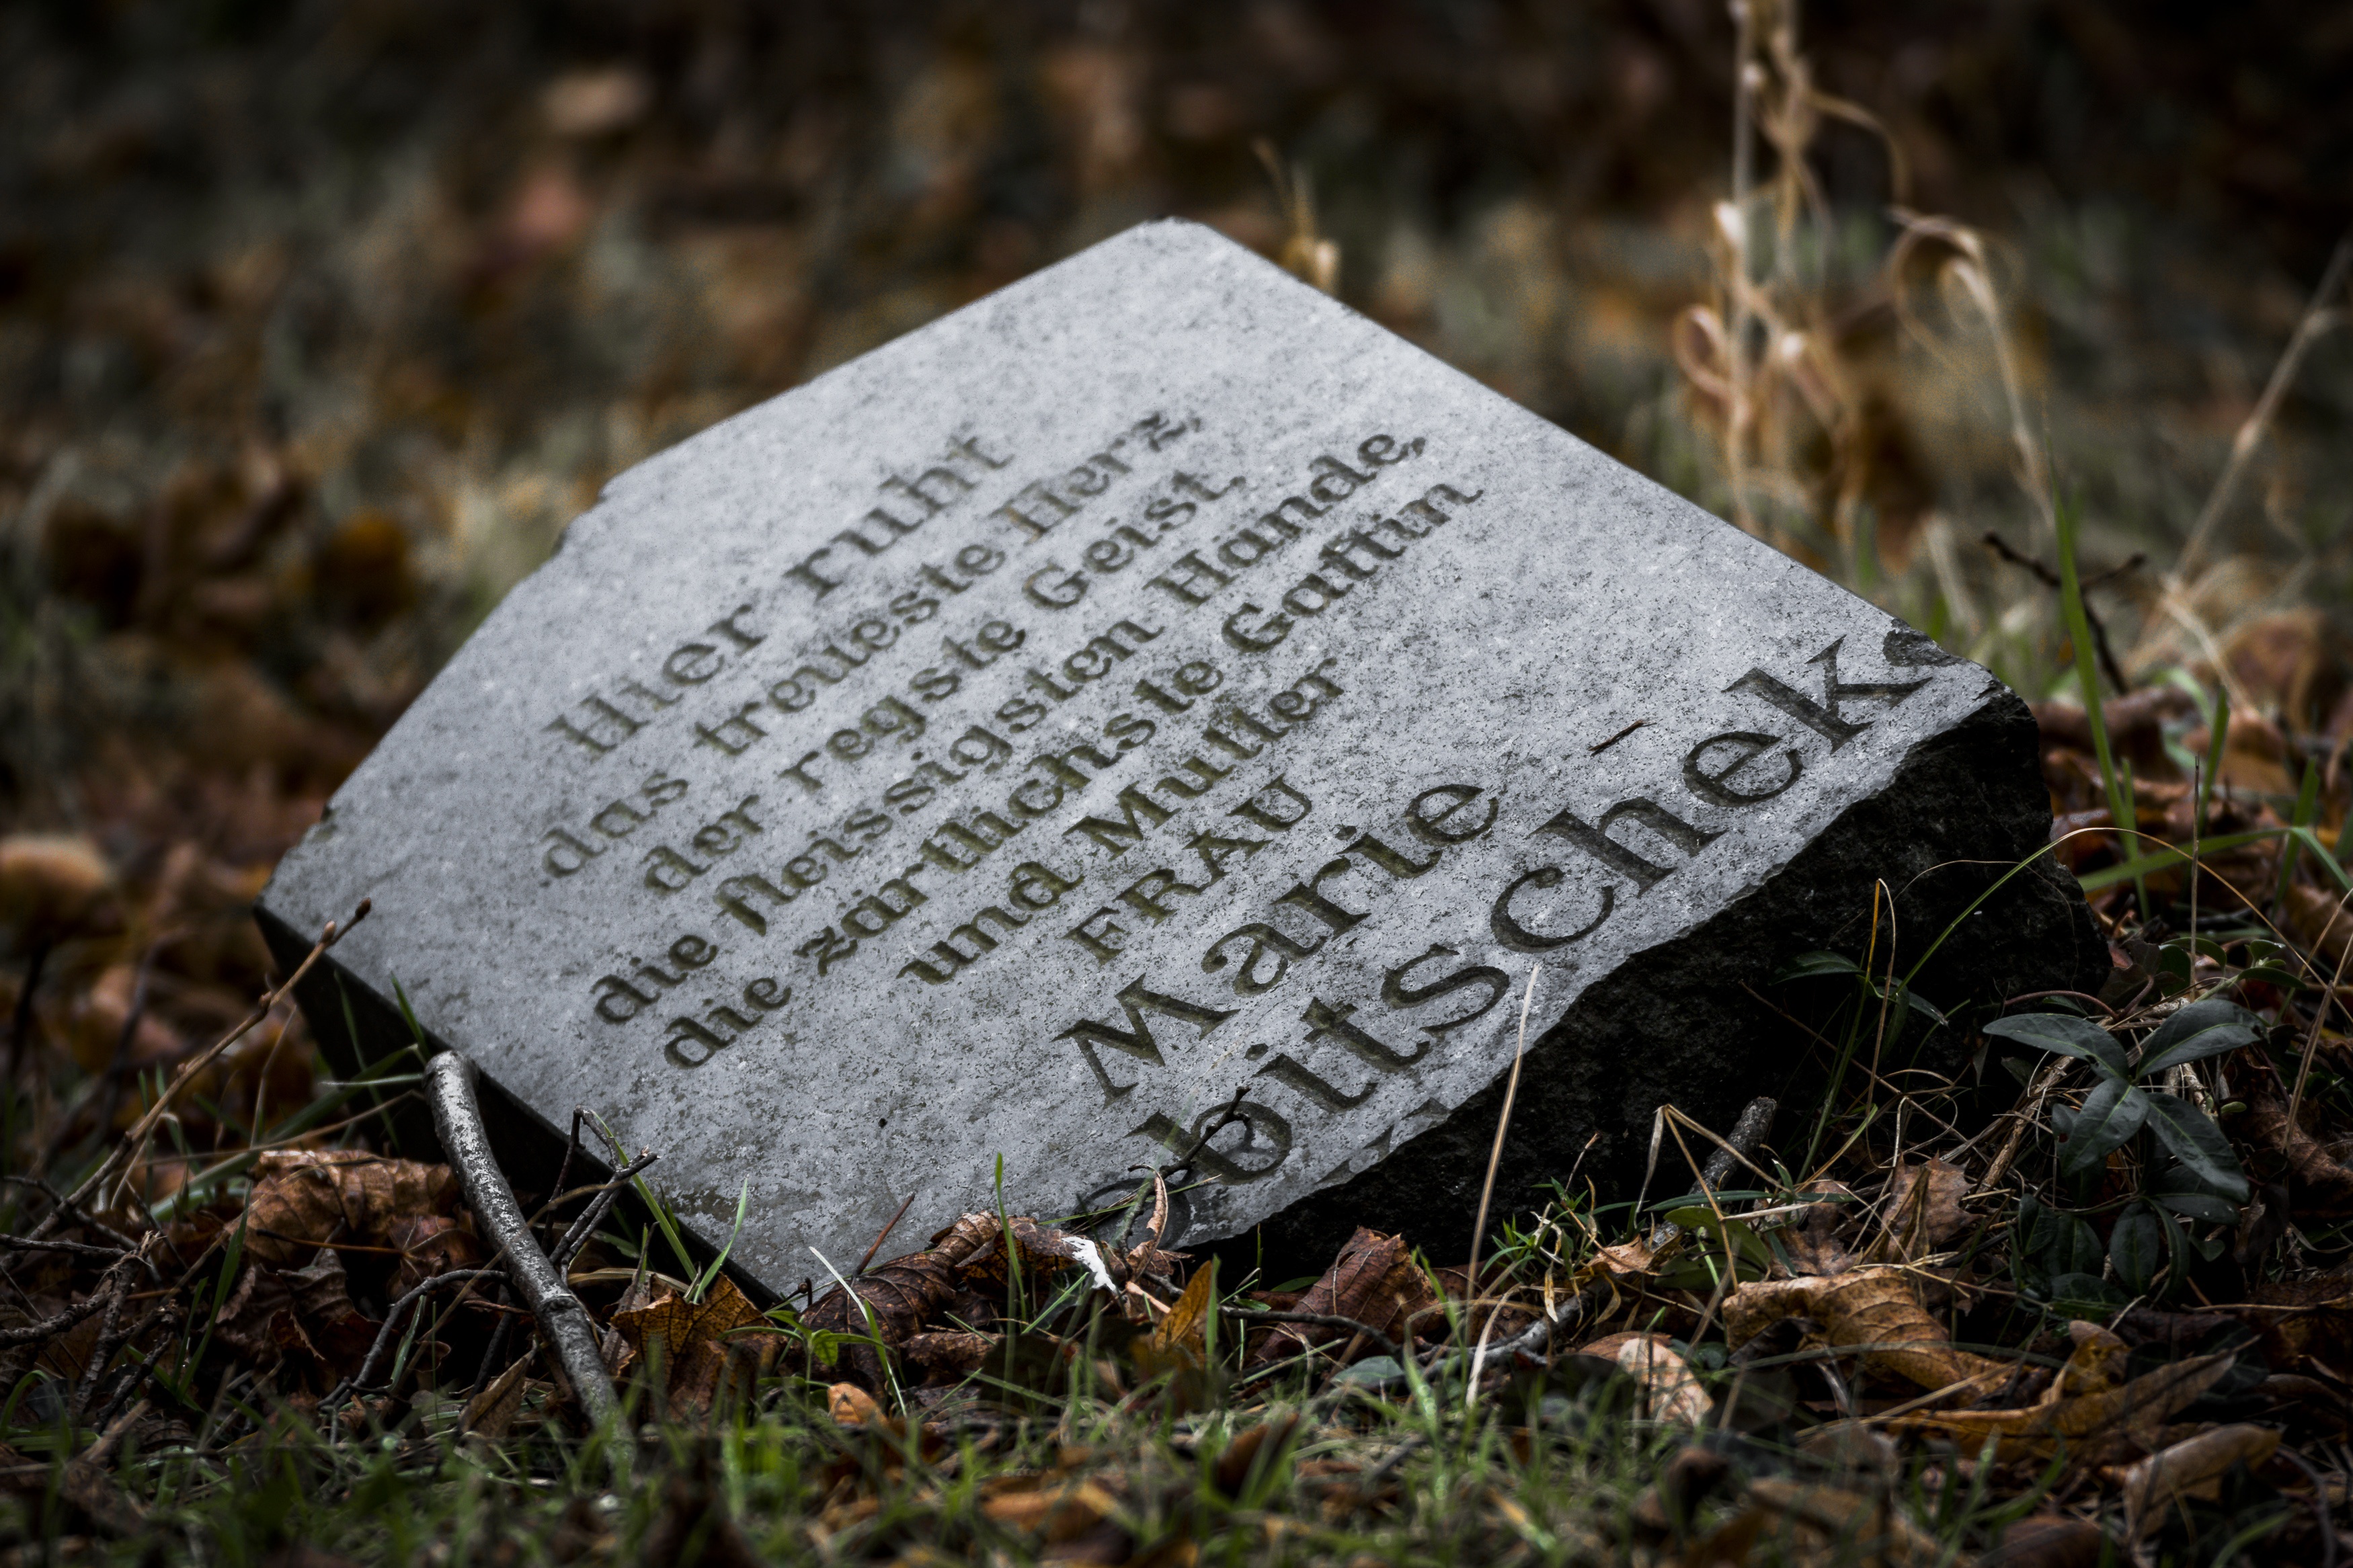
nature, forest, grass, rock, leaf, old, autumn, soil, cemetery, tombstone, grave, memorial, headstone, tomb, habitat, graves, last calm, old cemetery